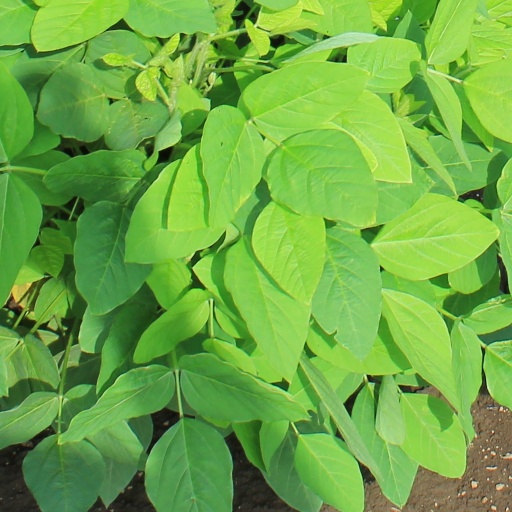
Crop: soybean